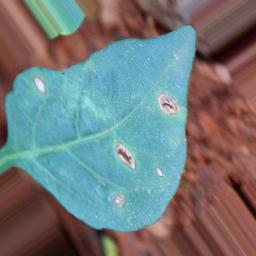
Label: cercospora